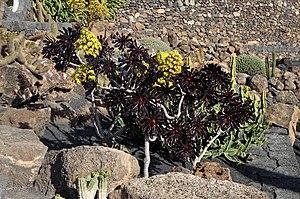
Aeonium arboreum, l'aéonium en arbre ou chou en arbre, est une espèce de plantes succulentes, du genre Aeonium, de la famille des Crassulaceae, originaire des îles Canaries et du Maroc.